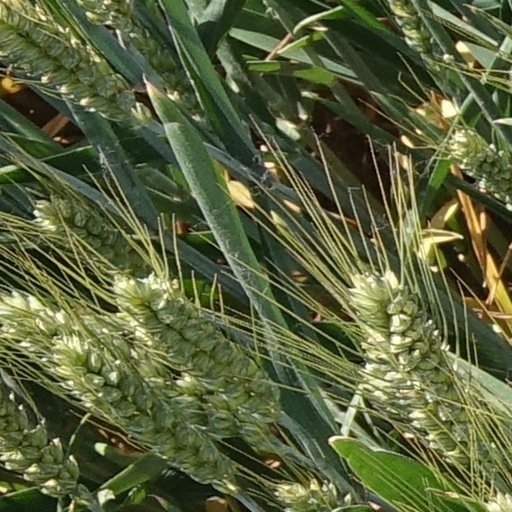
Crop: wheat